Tannerre-en-Puisaye

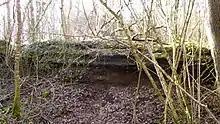

The "ferrier's" industrial exploitation ceased in 1982, when it became a Heritage site. During the following 25 years it became overgrown and was occasionally used as a dump.